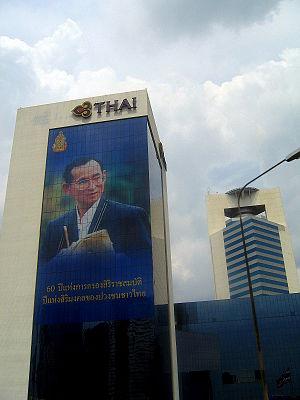
Thai Airways International Public Company Limited est la compagnie aérienne nationale de Thaïlande. Elle exploite des vols nationaux et internationaux sur quatre continents depuis son principal hub à l'aéroport Suvarnabhumi de Bangkok. Elle est membre de Star Alliance et a son siège social à Bangkok.